Saidus Salehin Khaled Sumon

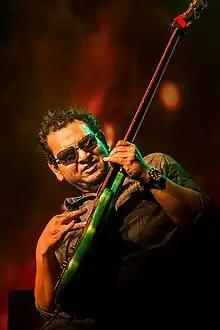
Sumon performing at RockNation VI: Resurrection

Saidus Salehin Khaled Sumon (born 8 January 1973), popularly known by his nickname Bassbaba Sumon, is a Bangladeshi rock singer-songwriter, bass player, composer, music producer and founder of the Bangladeshi rock band Aurthohin. He is the band leader and spokesperson of Aurthohin since the beginning.